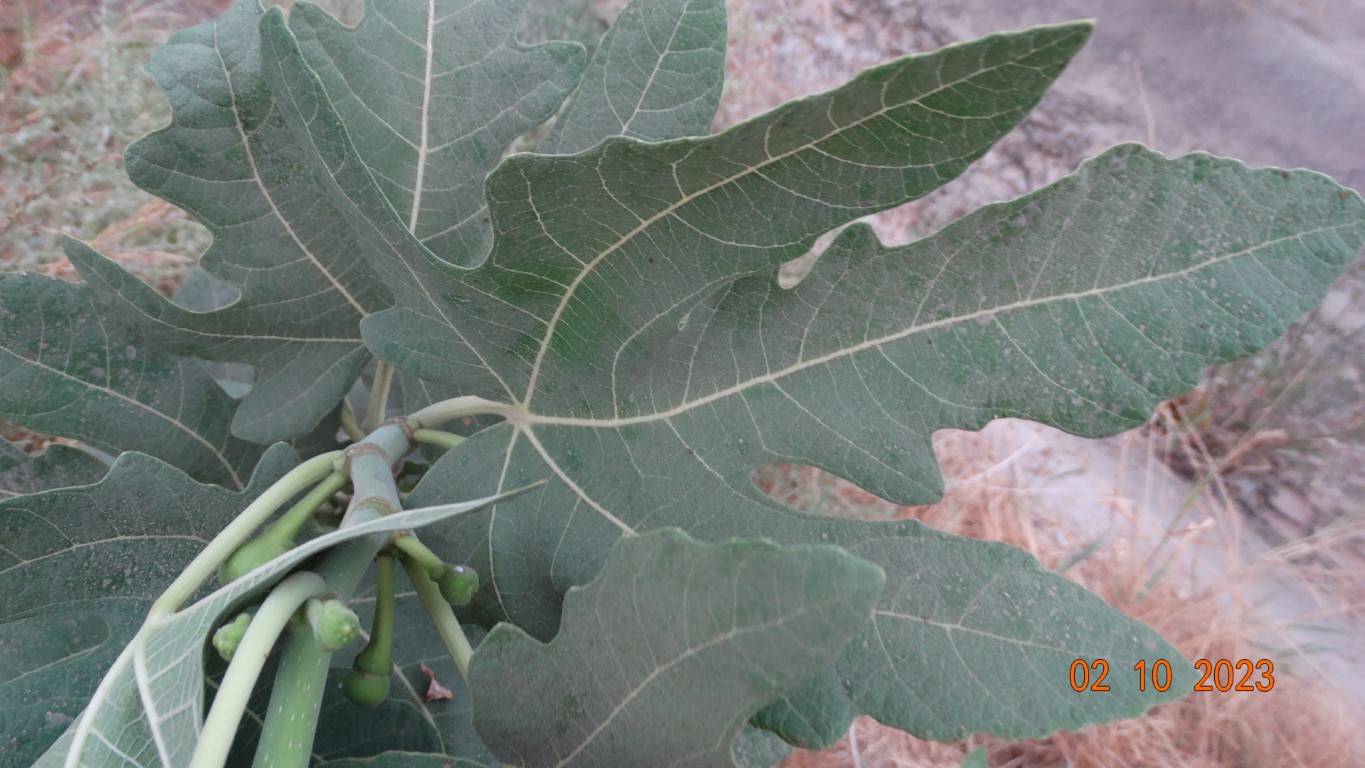
Label: healthy